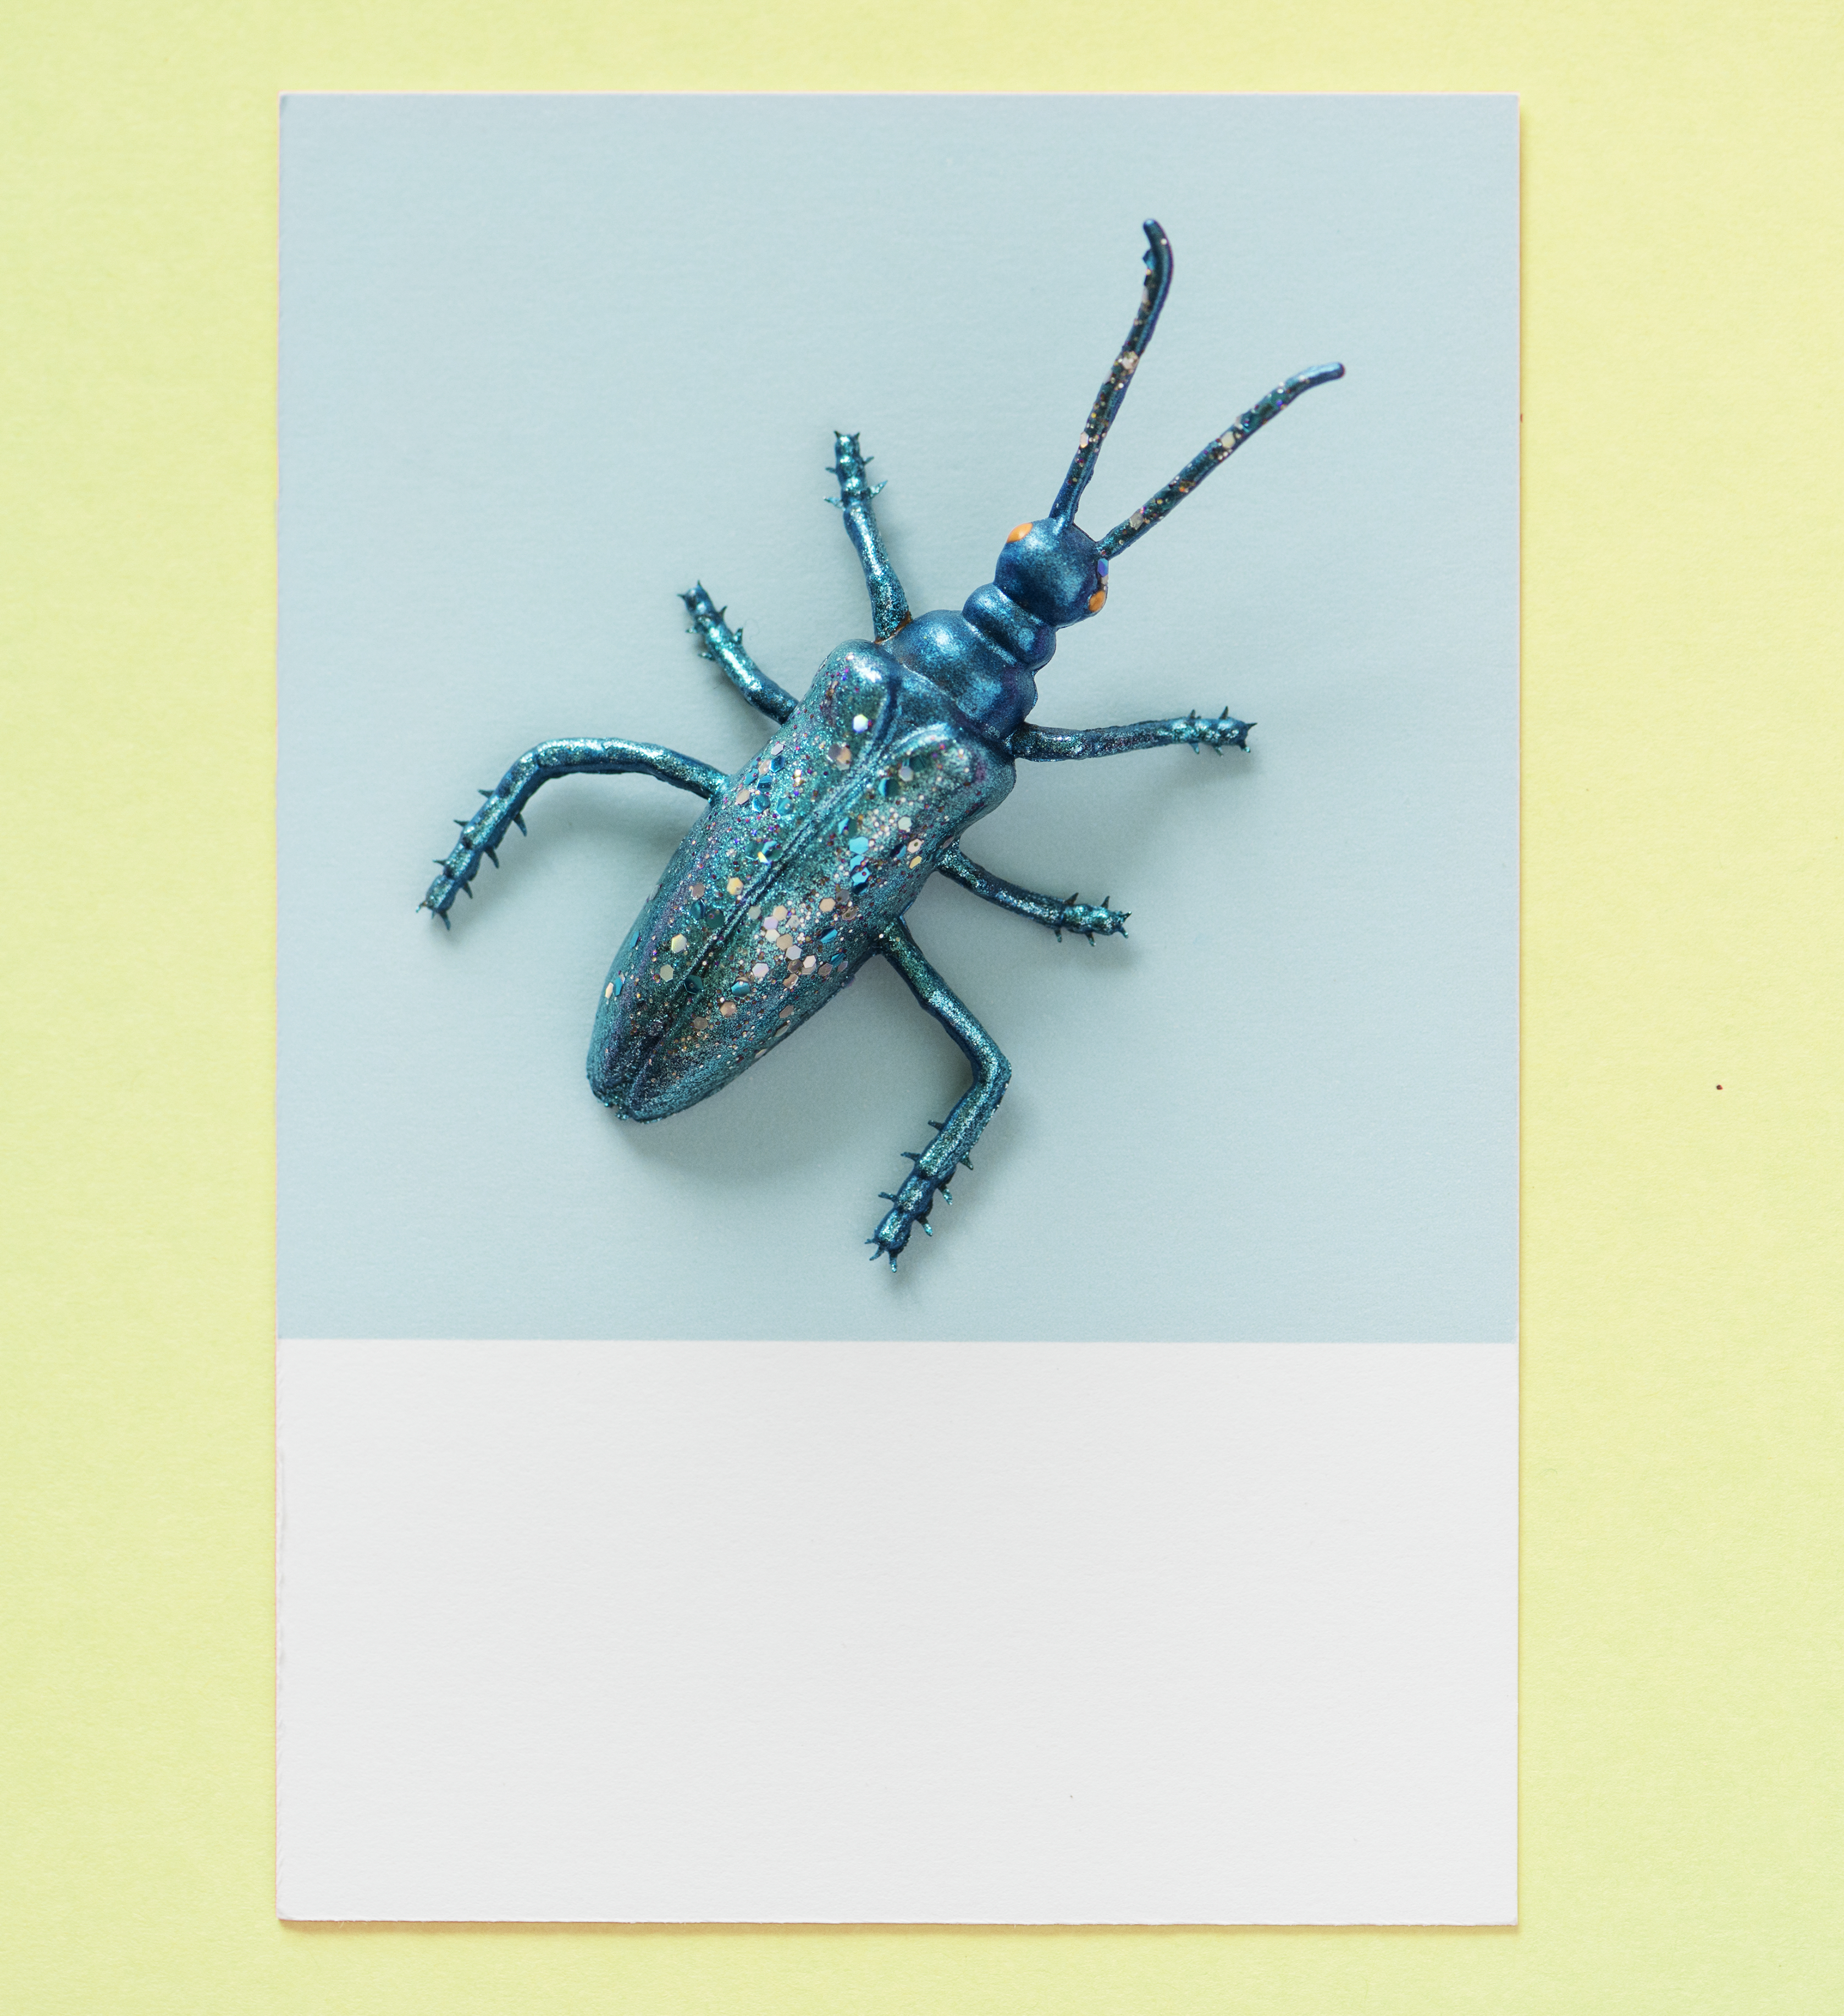
abstract, animal, apper, background, blue, bug, card, colorful, concept, confetti, craft, creative, decoration, design, disco, effect, festive, figure, fun, glamour, glitter, glittery, glow, glowing, green, insect, joy, little, mini, miniature, model, paper, pattern, play, retro, sequin, shape, shimmer, shine, shiny, small, sparkle, sparkling, symbol, texture, textured, tiny, toy, wallpaper, yellow, organism, invertebrate, turquoise, pest, arthropod